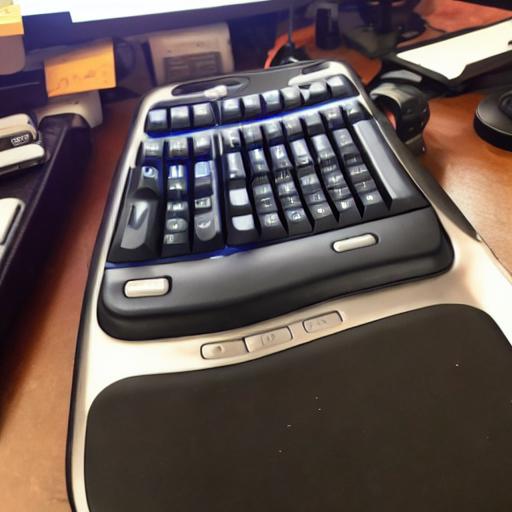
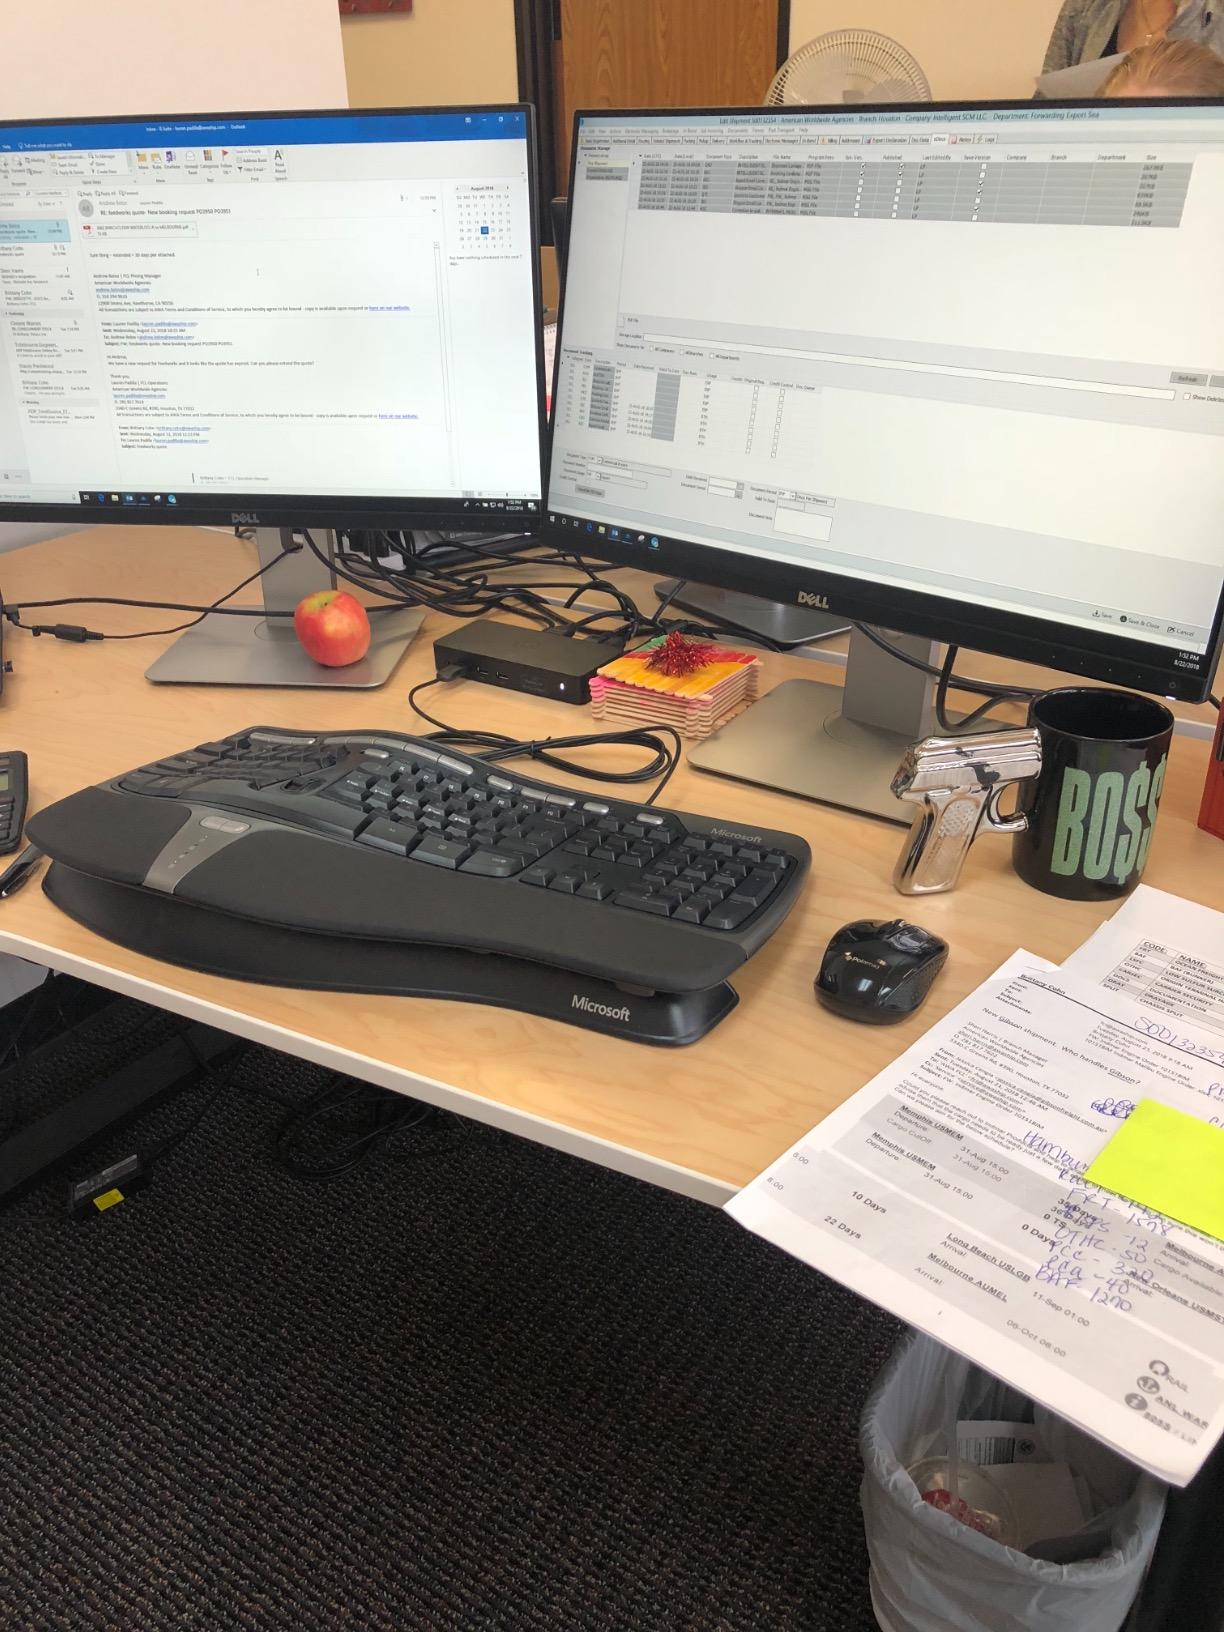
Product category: keyboard
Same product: no